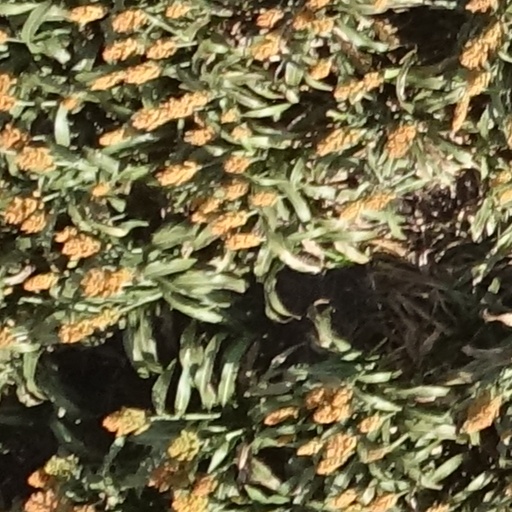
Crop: sorghum